OKC Will Rogers International Airport

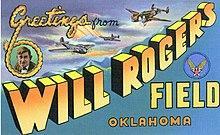
World War II postcard from Will Rogers Army Airfield

During World War II, Will Rogers Field was a major training facility for the United States Army Air Forces; many fighter and bomber units were activated and received initial training there.